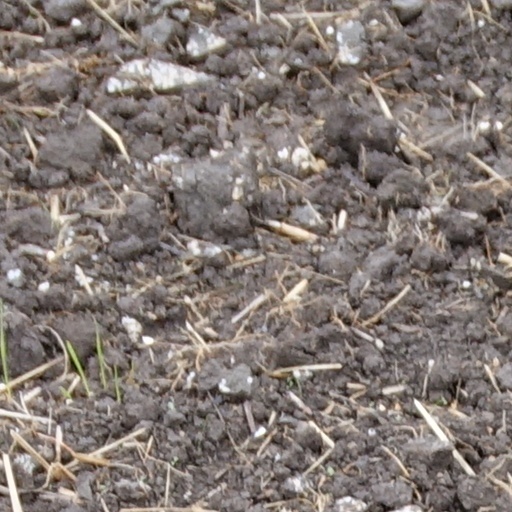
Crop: wheat